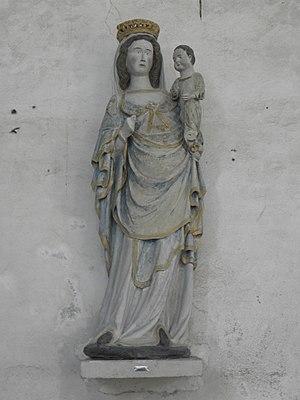
Église Saint-Jean de Béré à Châteaubriant (44). Intérieur. Statue de la Vierge à l'Enfant.